Umberto Cagni

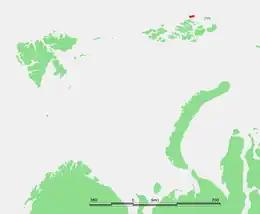
Rudolf Island, shown in red, used as a base for Cagni's expedition

Umberto Cagni (24 February 1863, Asti – 22 April 1932, Genoa) was a polar explorer and an admiral in the Royal Italian Navy. He is best known for his leadership in a probe, by dogsled, northward over the surface of the Arctic Ocean in 1900. While his party failed in their goal of reaching the North Pole, on 25 April 1900 Cagni and his men achieved the northernmost point achieved by exploration up to that time, 86° 34′ N.